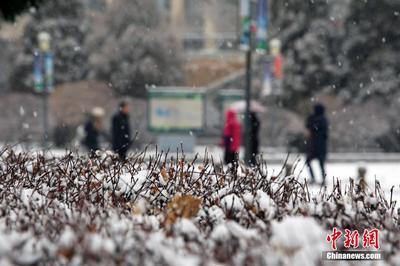
Weather: snow or frosty